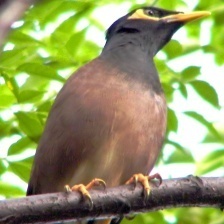
Species: MYNA
Scientific name: ACRIDOTHERES TRISTIS